Percy Cox

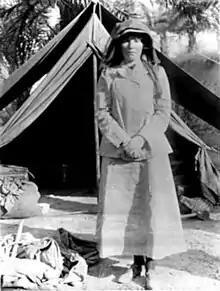
Gertrude Bell

Aged 25, Cox first travelled in the Middle East. In 1915 he was sent by the British army to negotiate: On 6 October he met Leachman at Aziziyeh to discuss how to free Baghdad. An emissary was sent into the city to see Nuri al-Said. The Iraqi commander in the pay of the Ottomans was responsible to Talaat Pasha, one of the Young Turks whose coup d'état had seized power in Constantinople/Istanbul. Cox was deeply sceptical about "conciliating with the Arabs".